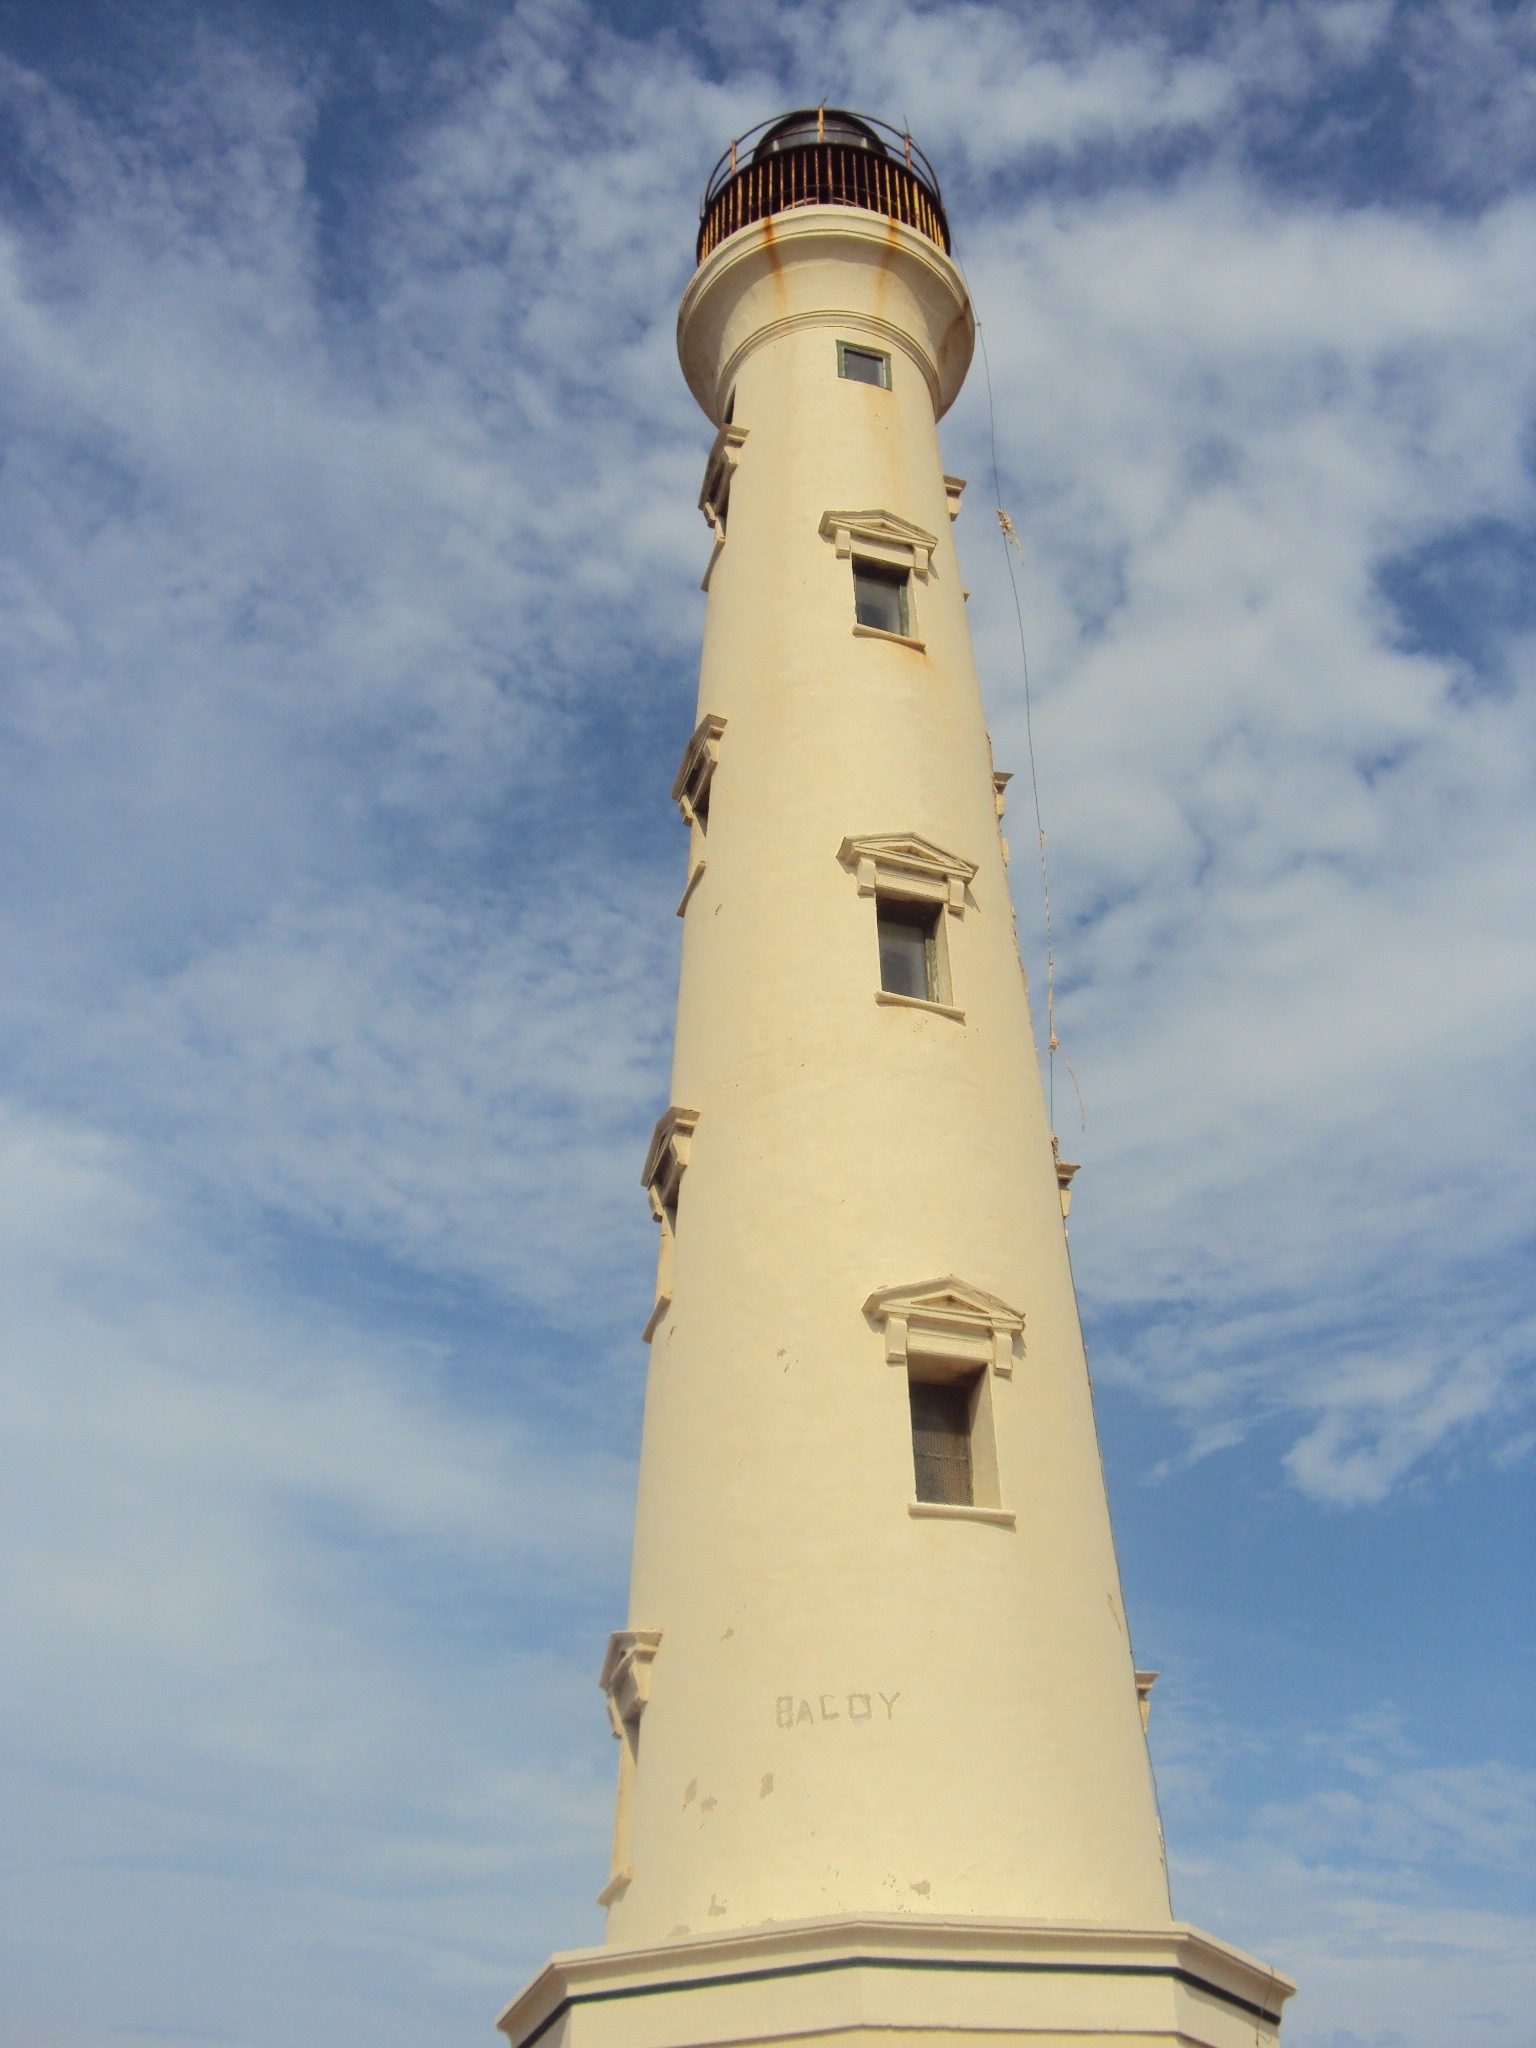
lighthouse, tower, island, steeple, caribbean, aruba, antilles, control tower, netherlands antilles, abc islands